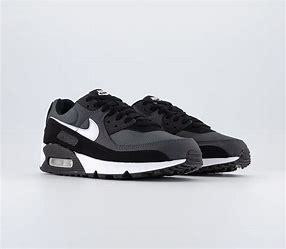
Brand: Nike
Model: Air Max 90 Sale